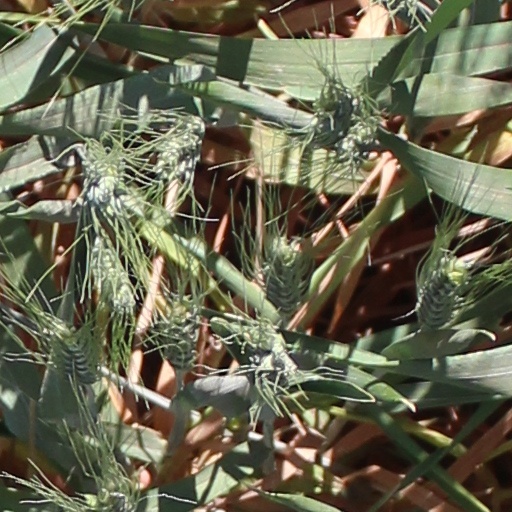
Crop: wheat